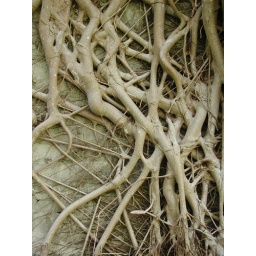
roots of a tree against the wall